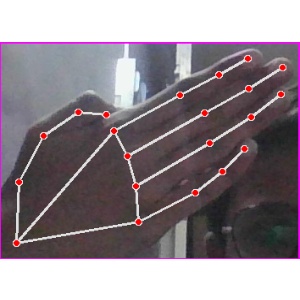
अक्षर: घ